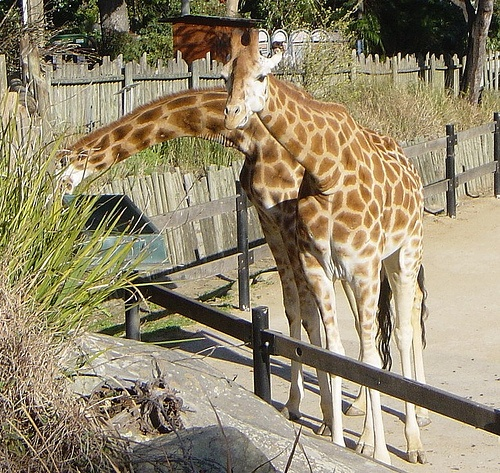
A couple of giraffe standing next to each other.
Two giraffes in a fenced enclosure one looking at the camera and the other with head bent the other way.
The pair of giraffes are trapped in their enclosure like caged animals, which they are.
two giraffes in a zoo setting bending over grazing on leavs
two giraffes standing next to a fence trying to reach the grass